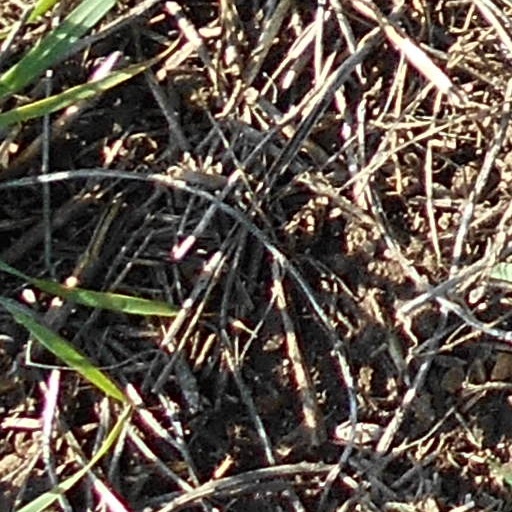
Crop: wheat